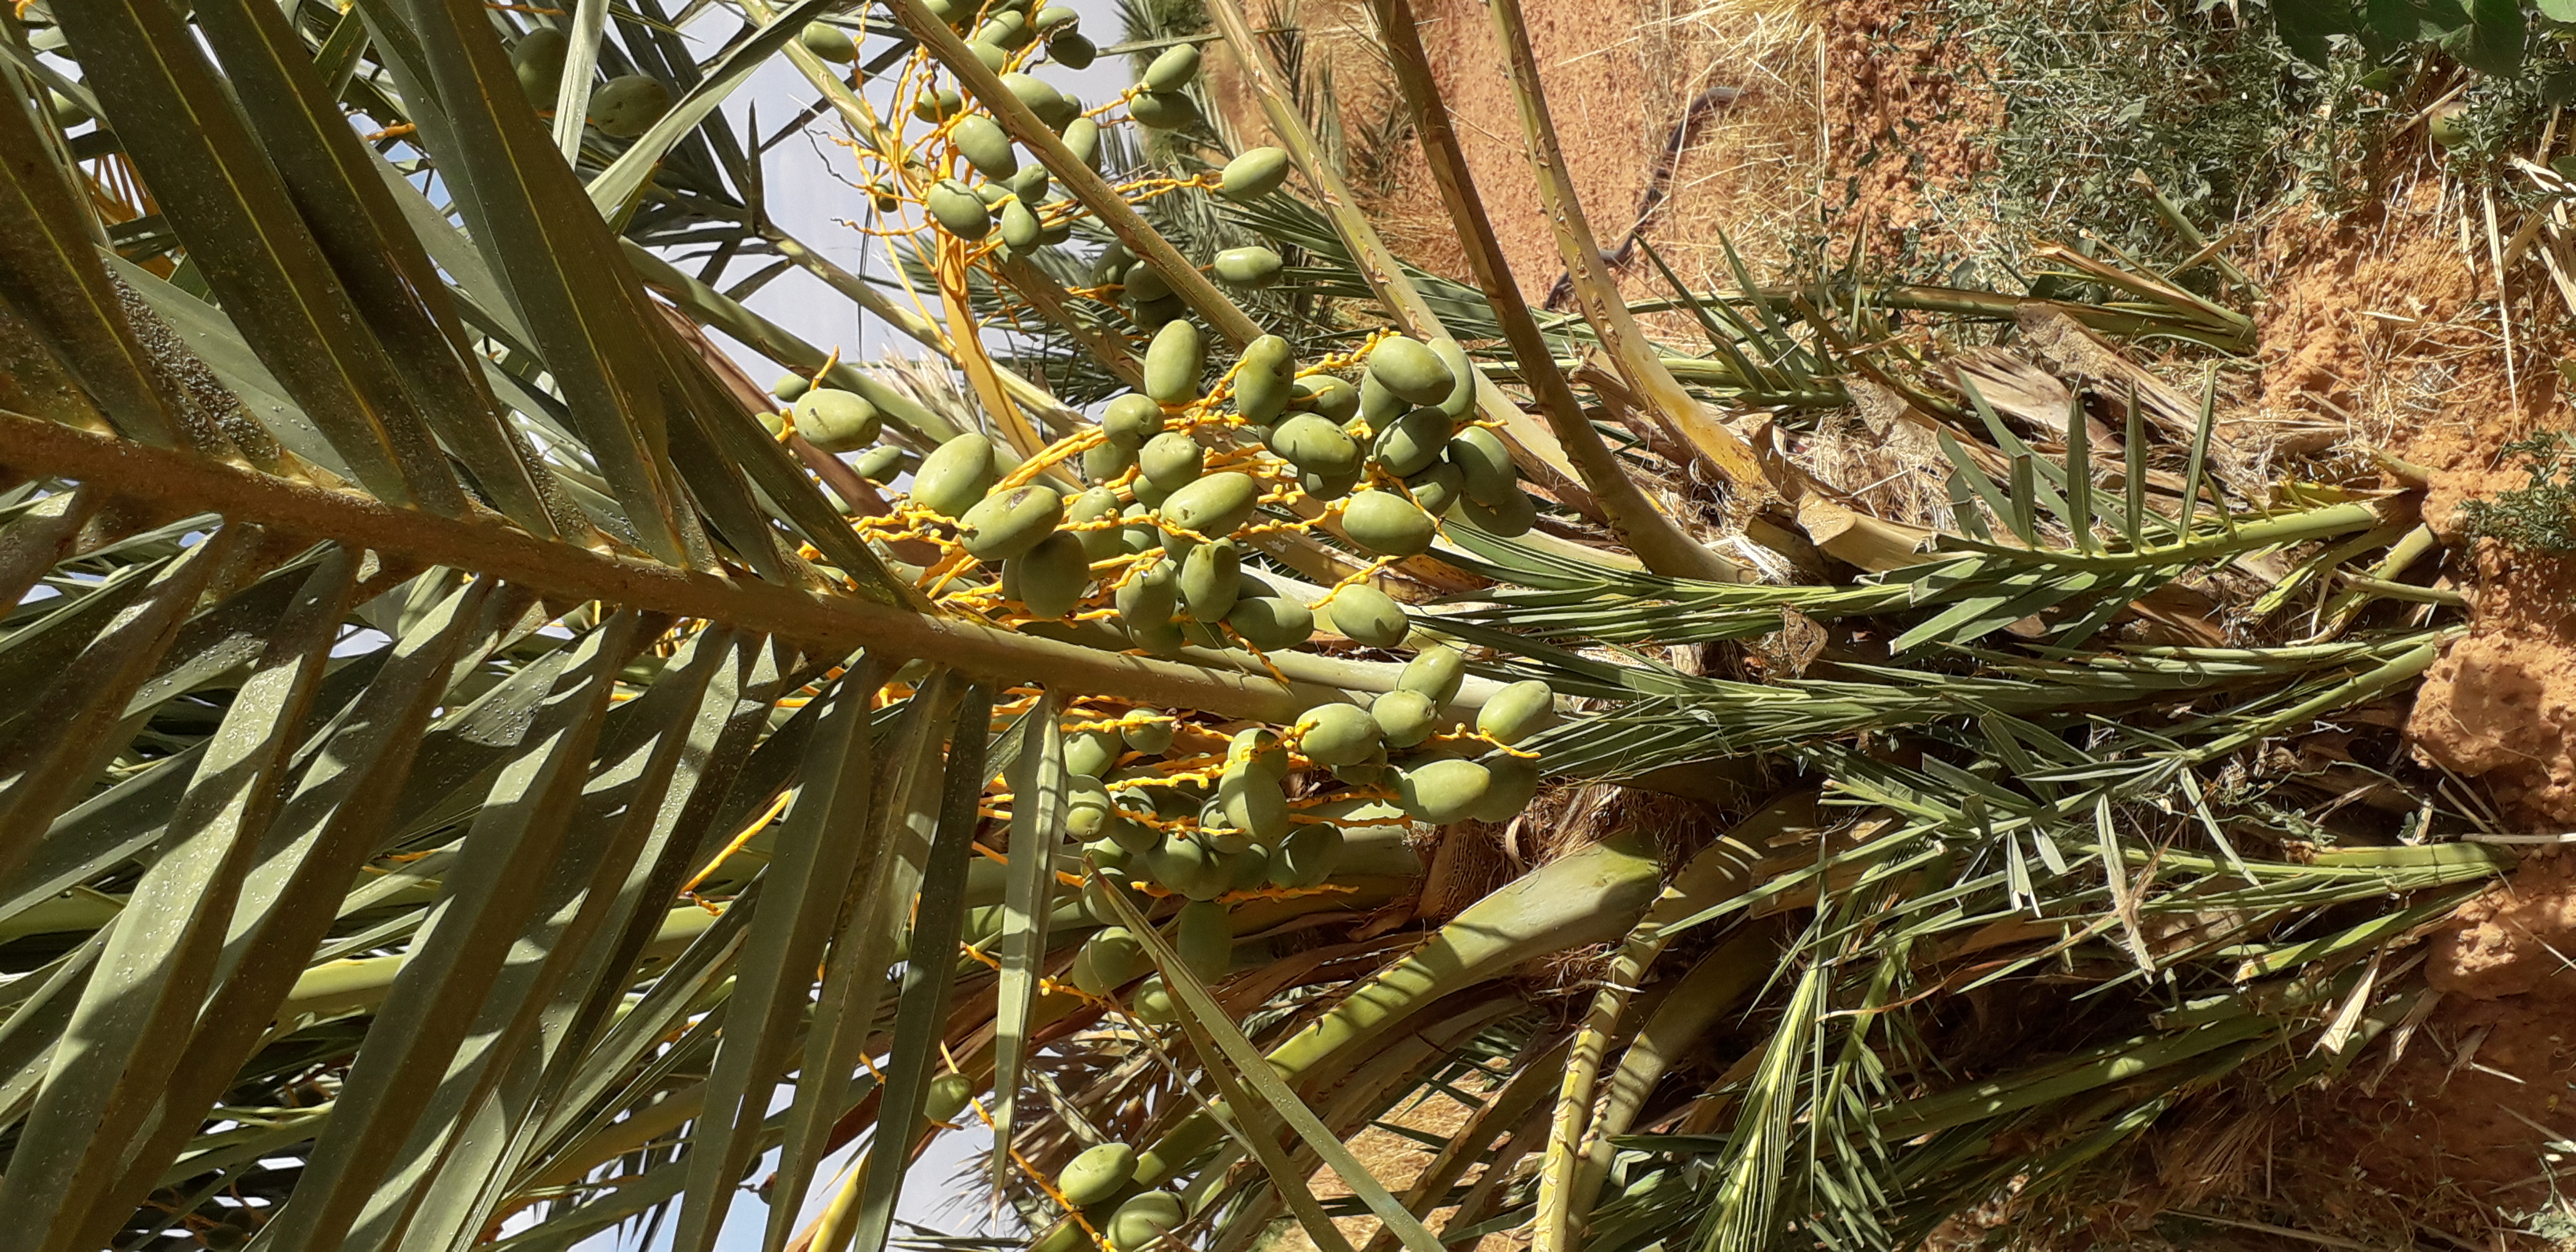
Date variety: Boumajhoul